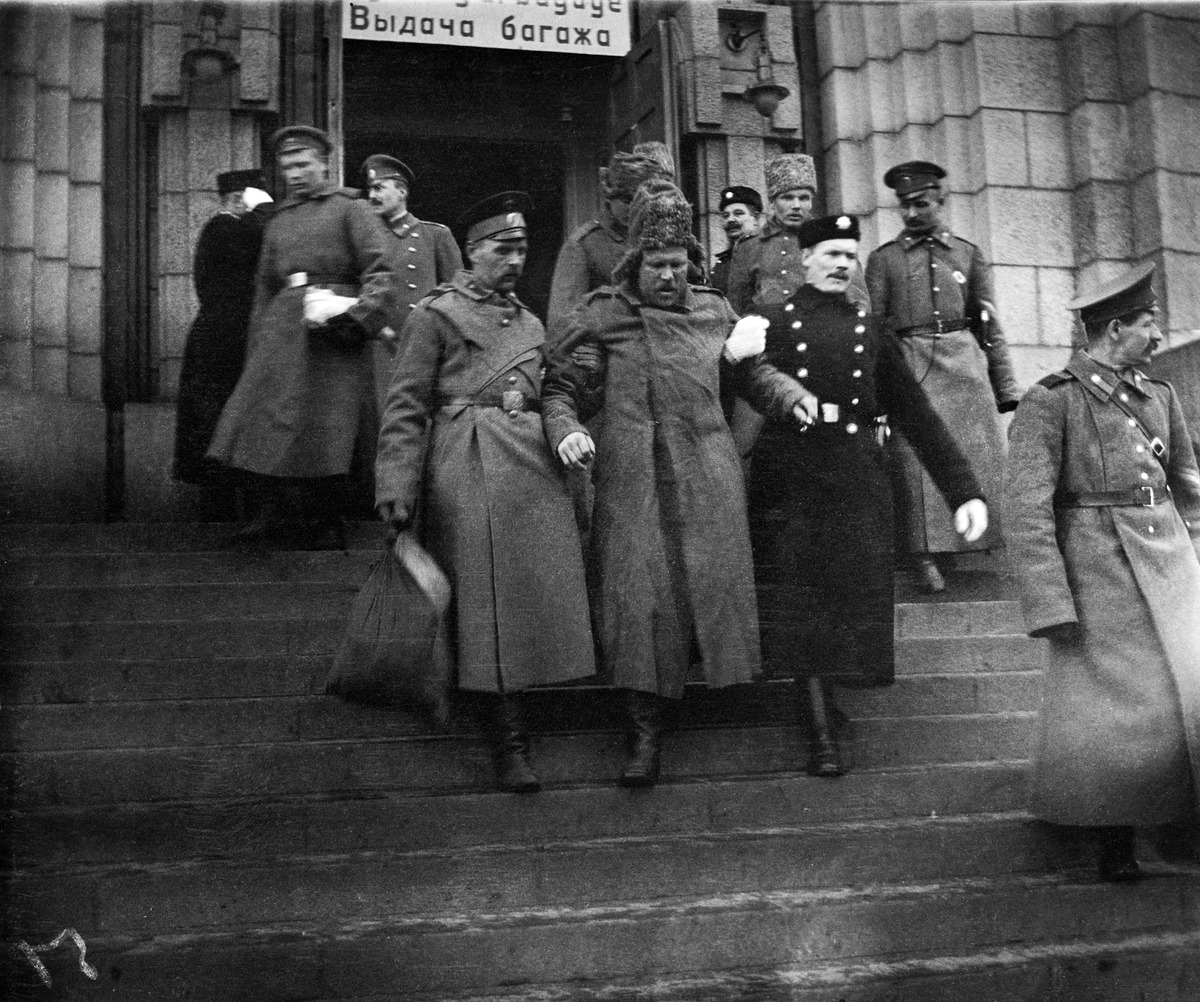
Ensimmäinen maailmansota
sisällön kuvaus: Ensimmäinen maailmansota. Haavoittuneita venäläisiä sotilaita Helsingin

rautatieasemalla. mustavalkoinen
Kuvaaja: Timiriasew, Ivan, valokuvaaja
Ajankohta: kuvausaika 191504
Paikka: Suomi, Uusimaa, Helsinki, Kluuvi Helsinki, Helsinki
Aiheet: Venäjän keisarillinen armeija, sota ensimmäinen maailmansota, sotilaat, vaatteet sotilaspuvut